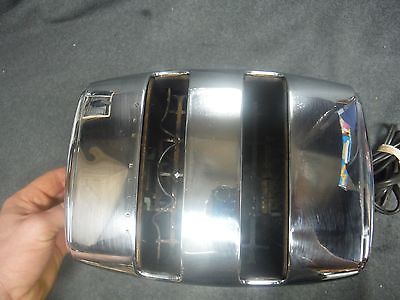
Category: toaster